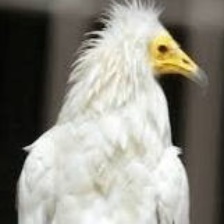
Species: PALM NUT VULTURE
Scientific name: GYPOHIERAX ANGOLENSIS
ImageNet parent category: vulture